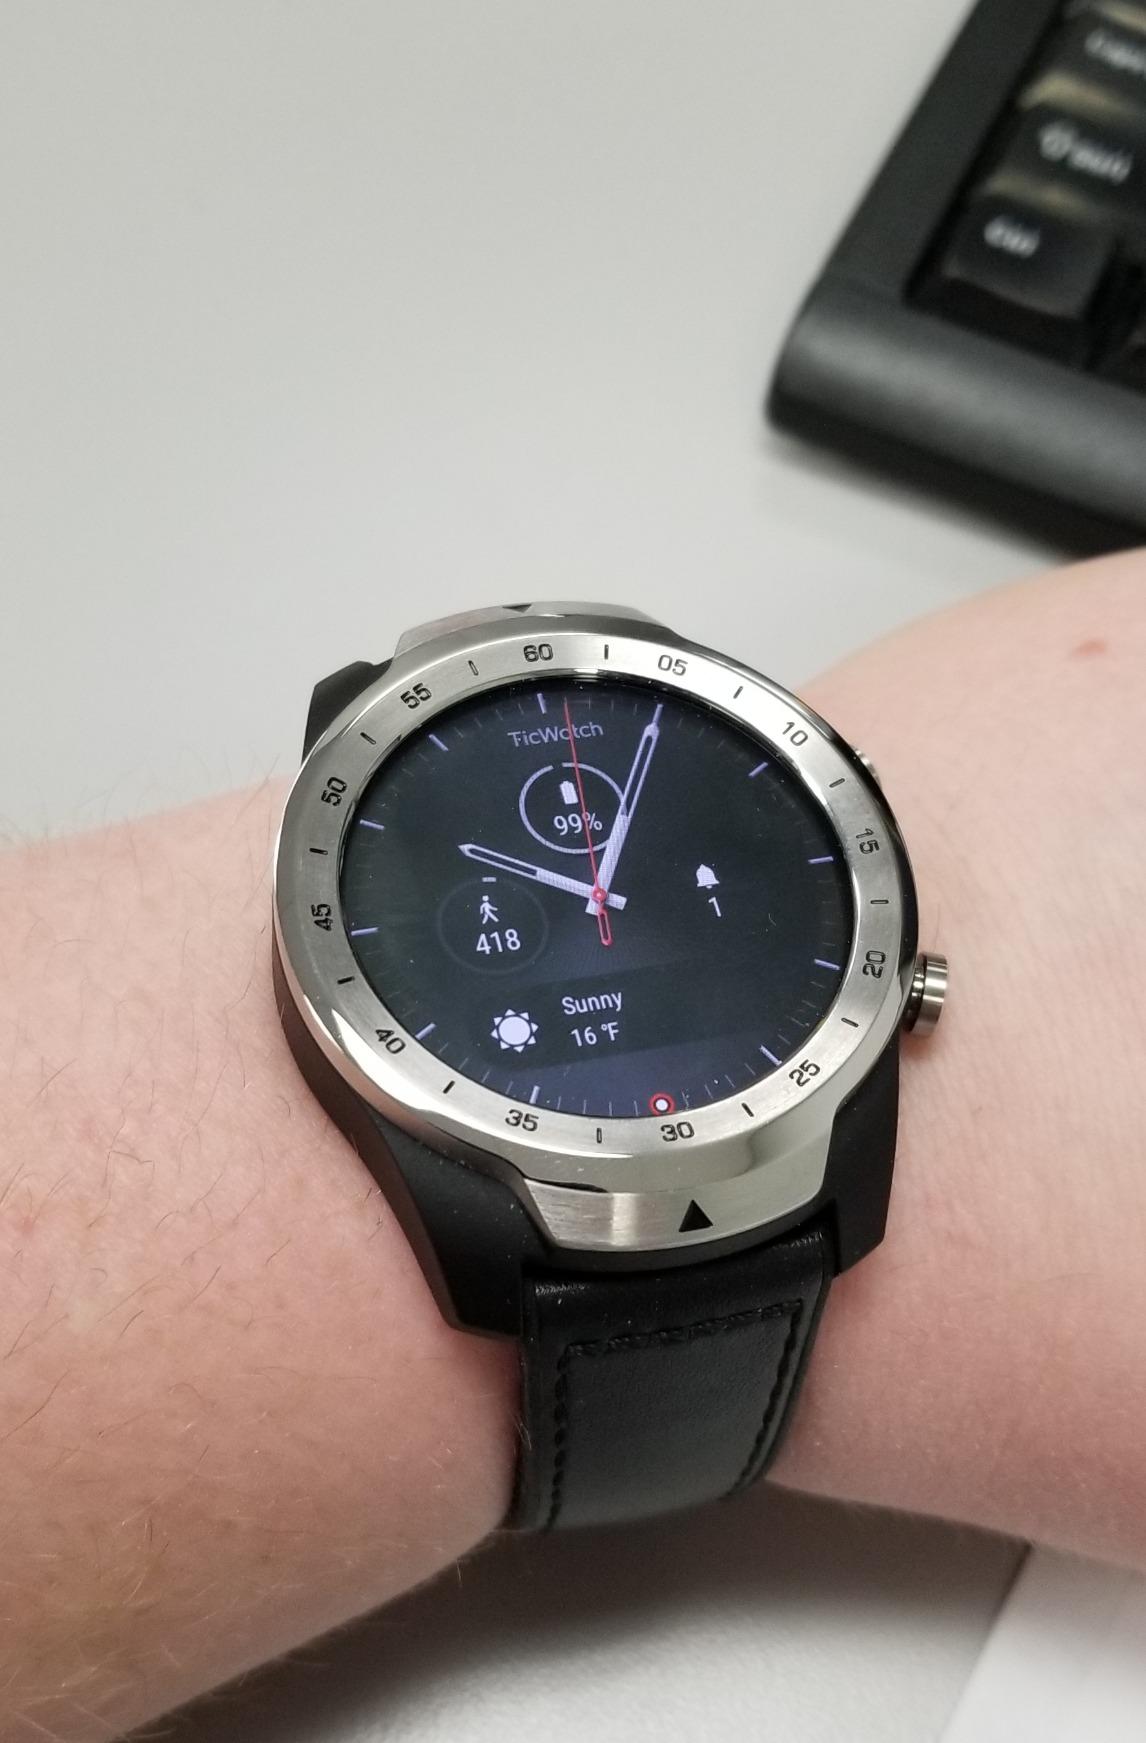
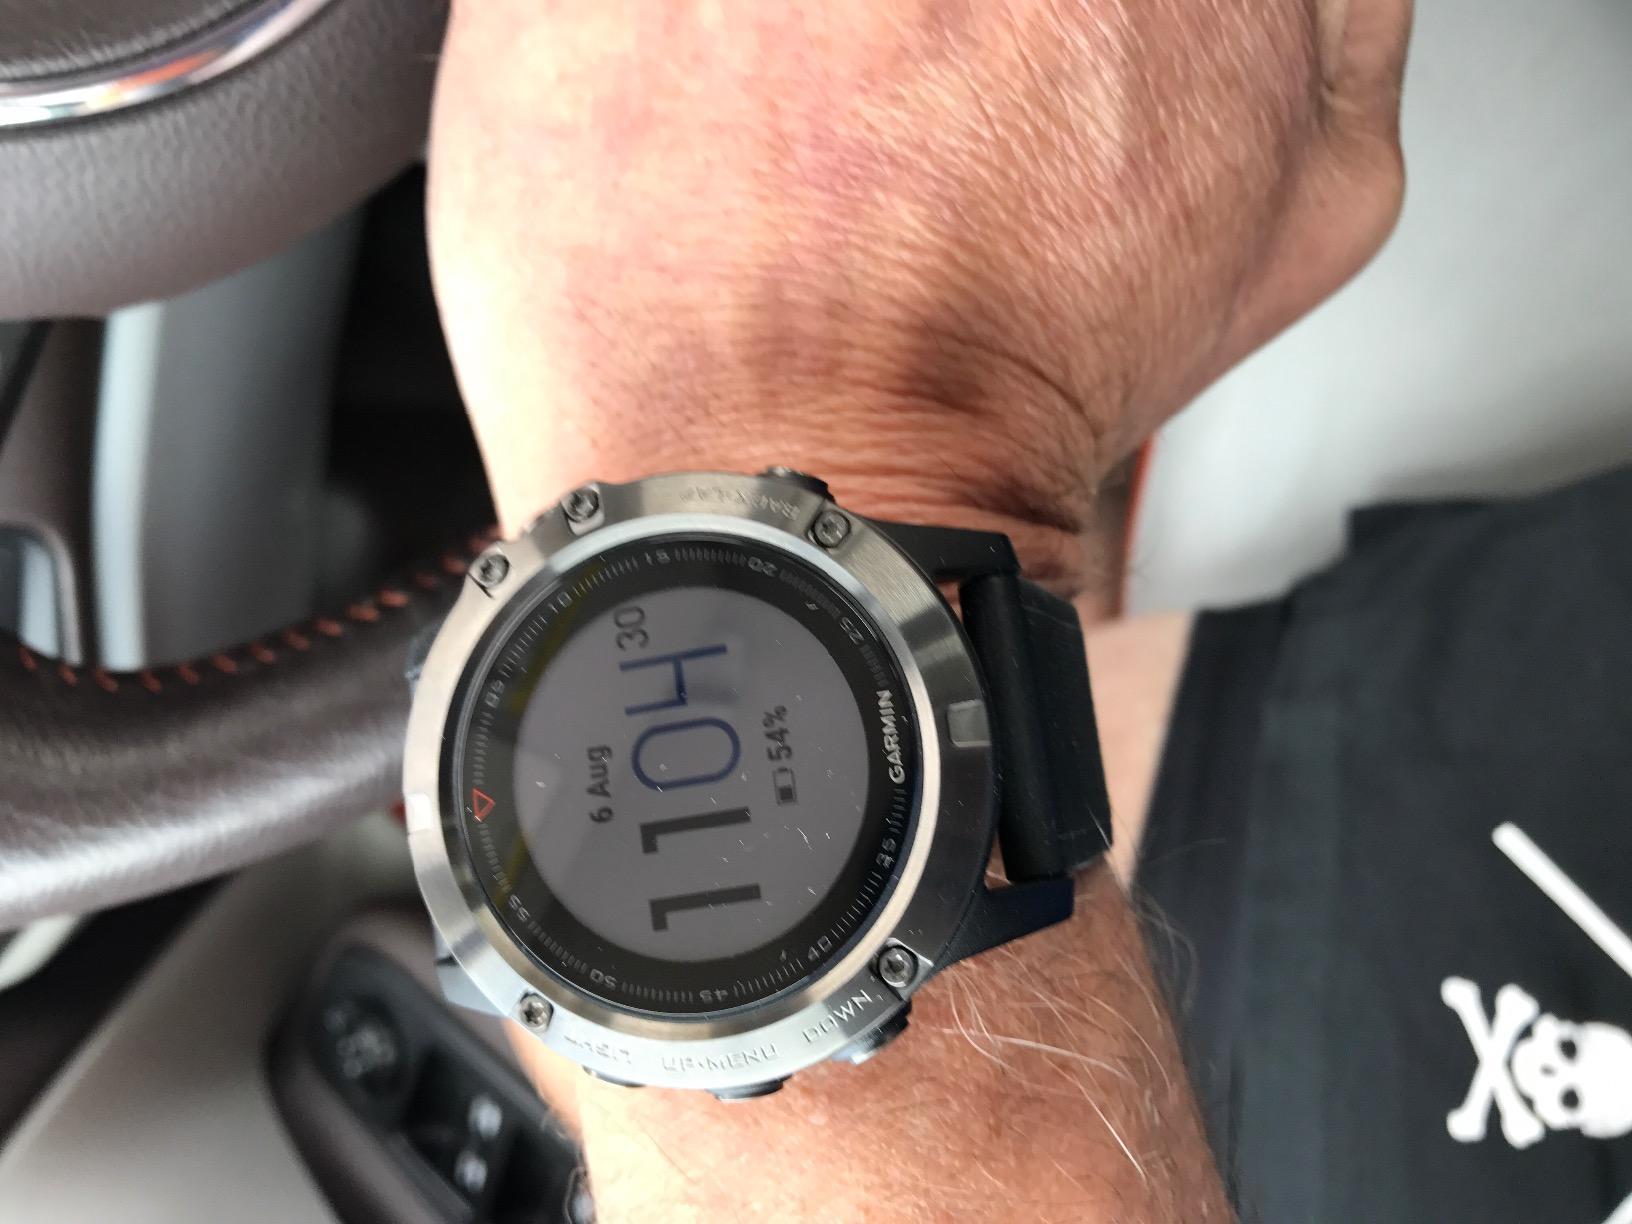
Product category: smartwatch
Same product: no